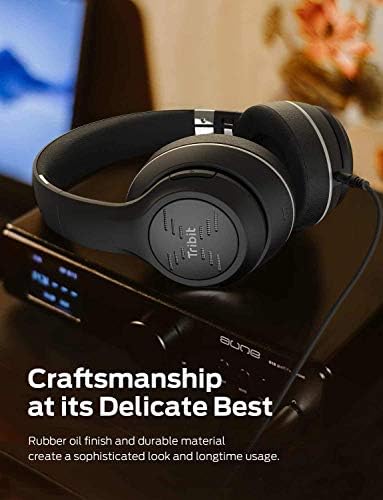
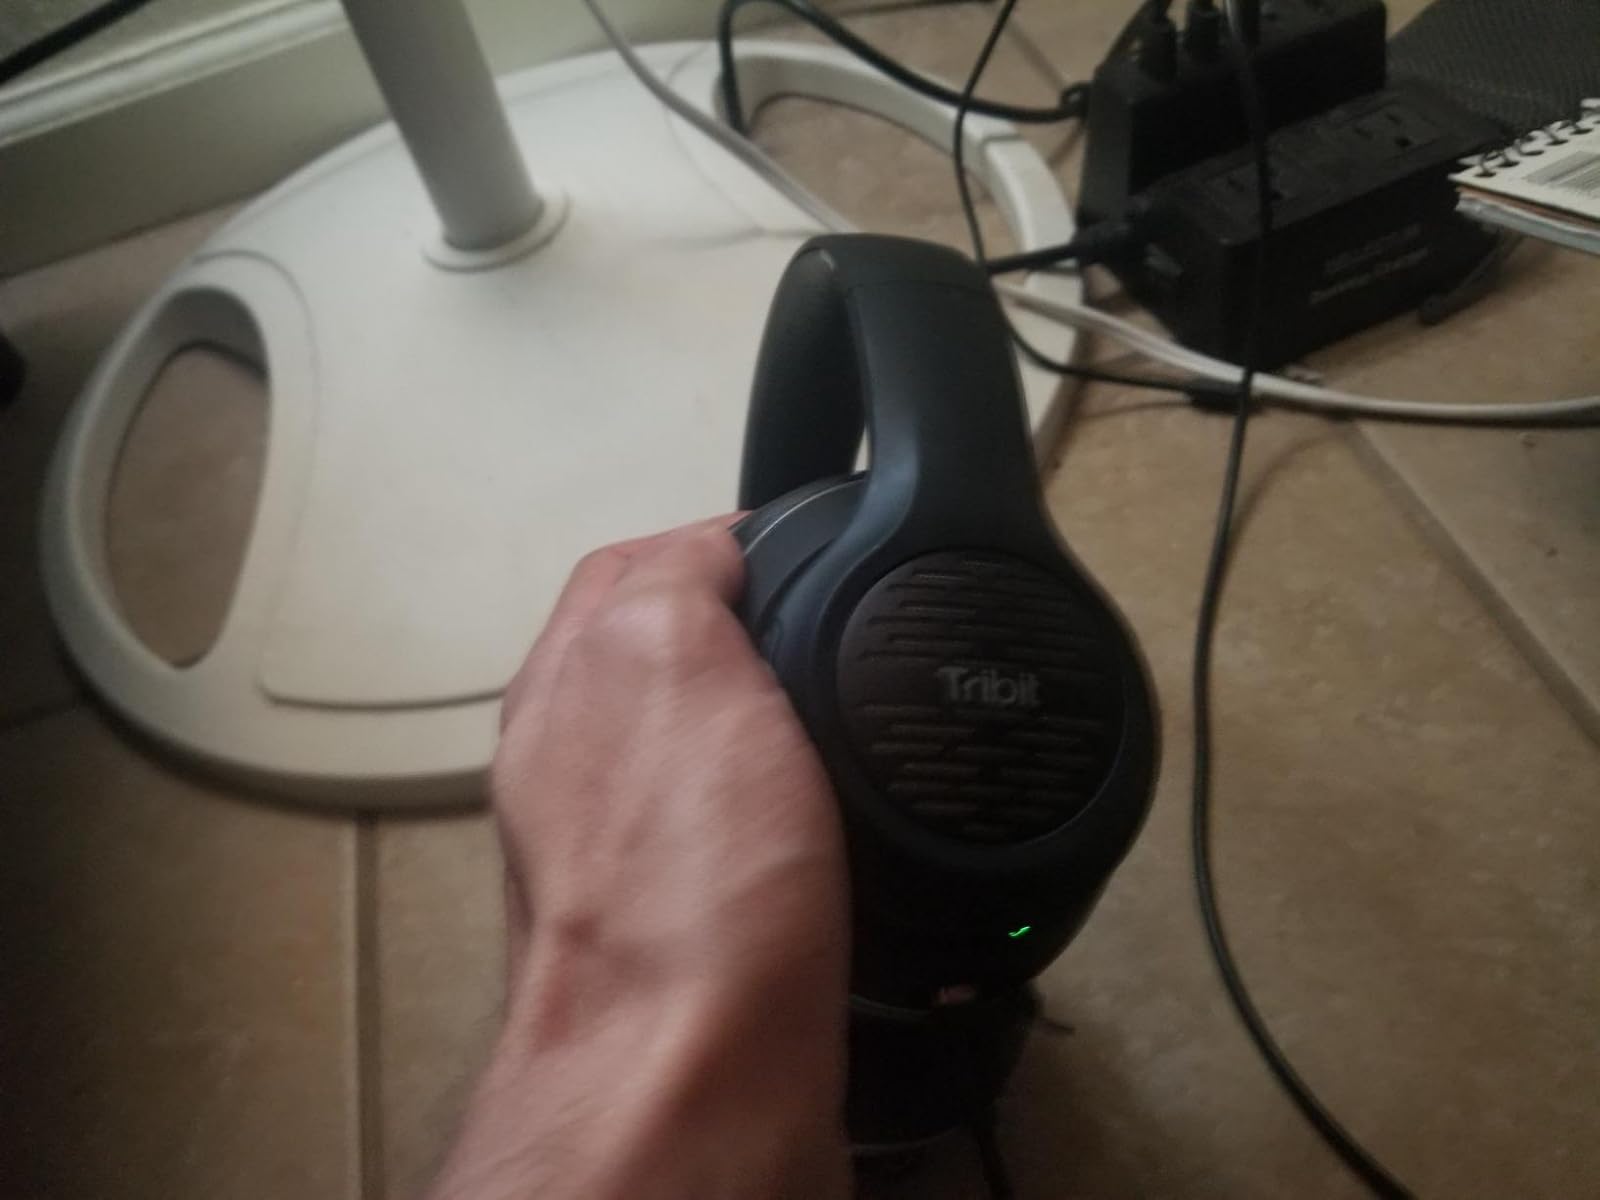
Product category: headphones
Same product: yes